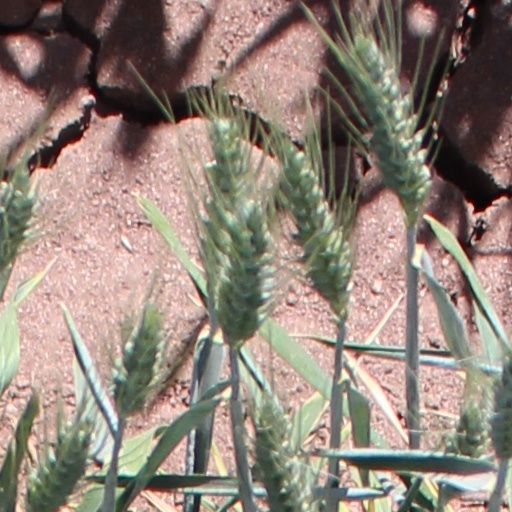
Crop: wheat